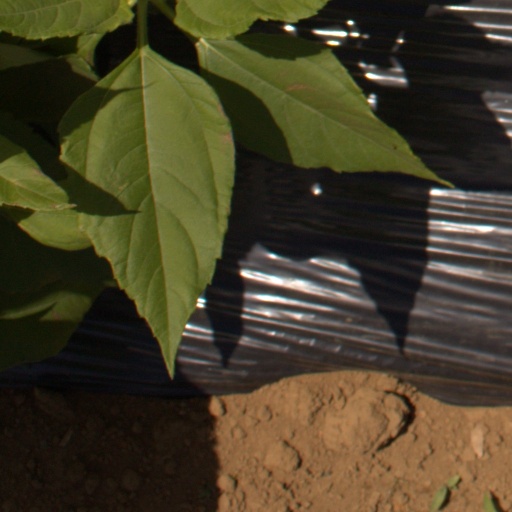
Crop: Jerusalem artichoke